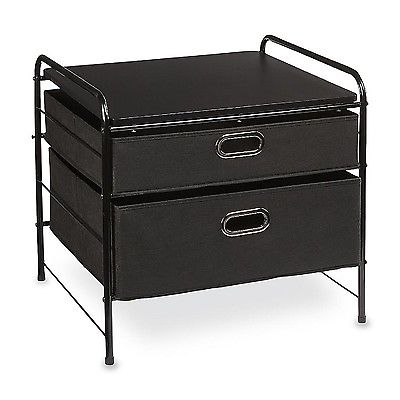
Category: cabinet